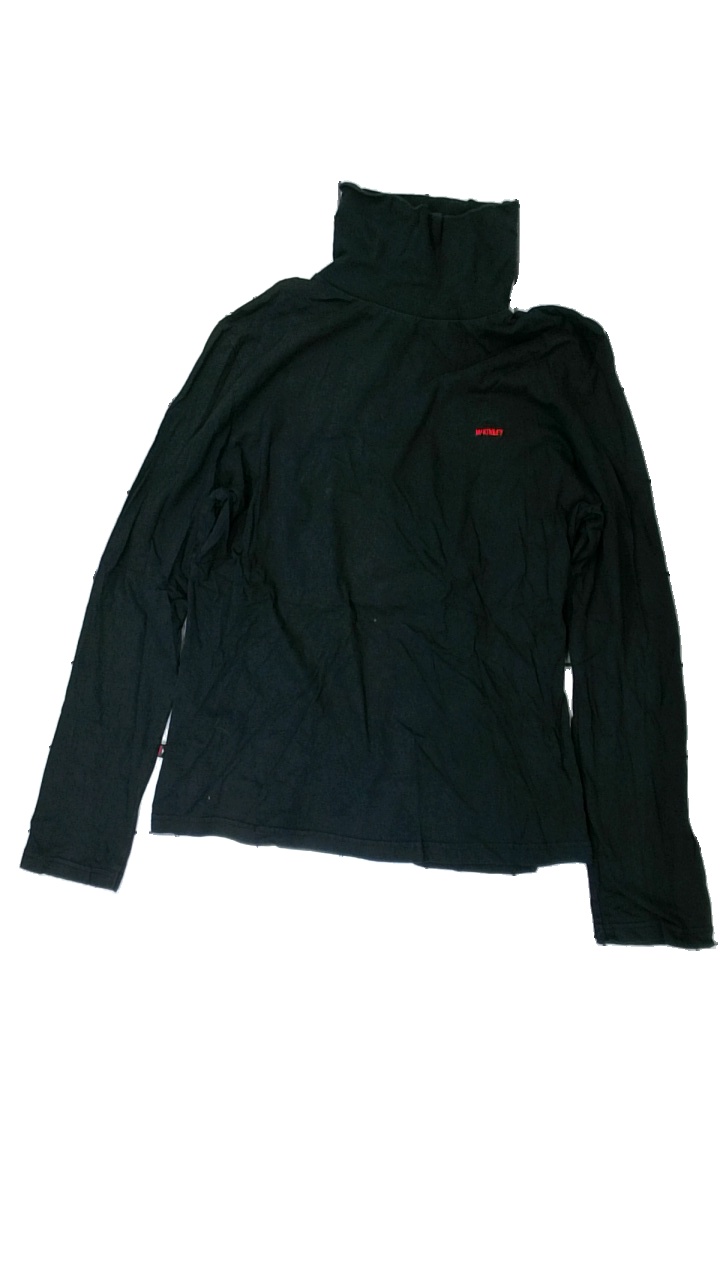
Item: Top (Men)
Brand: Mckinley (intersport)
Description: svart långärmad tröja med hög krage och logga fram, fläckar fram
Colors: Black, Red
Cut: Regular, Turtle neck
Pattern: Logo print
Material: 100% cotton
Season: All
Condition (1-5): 3
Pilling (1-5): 5
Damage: fläck
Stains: Major
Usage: Export
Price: <50